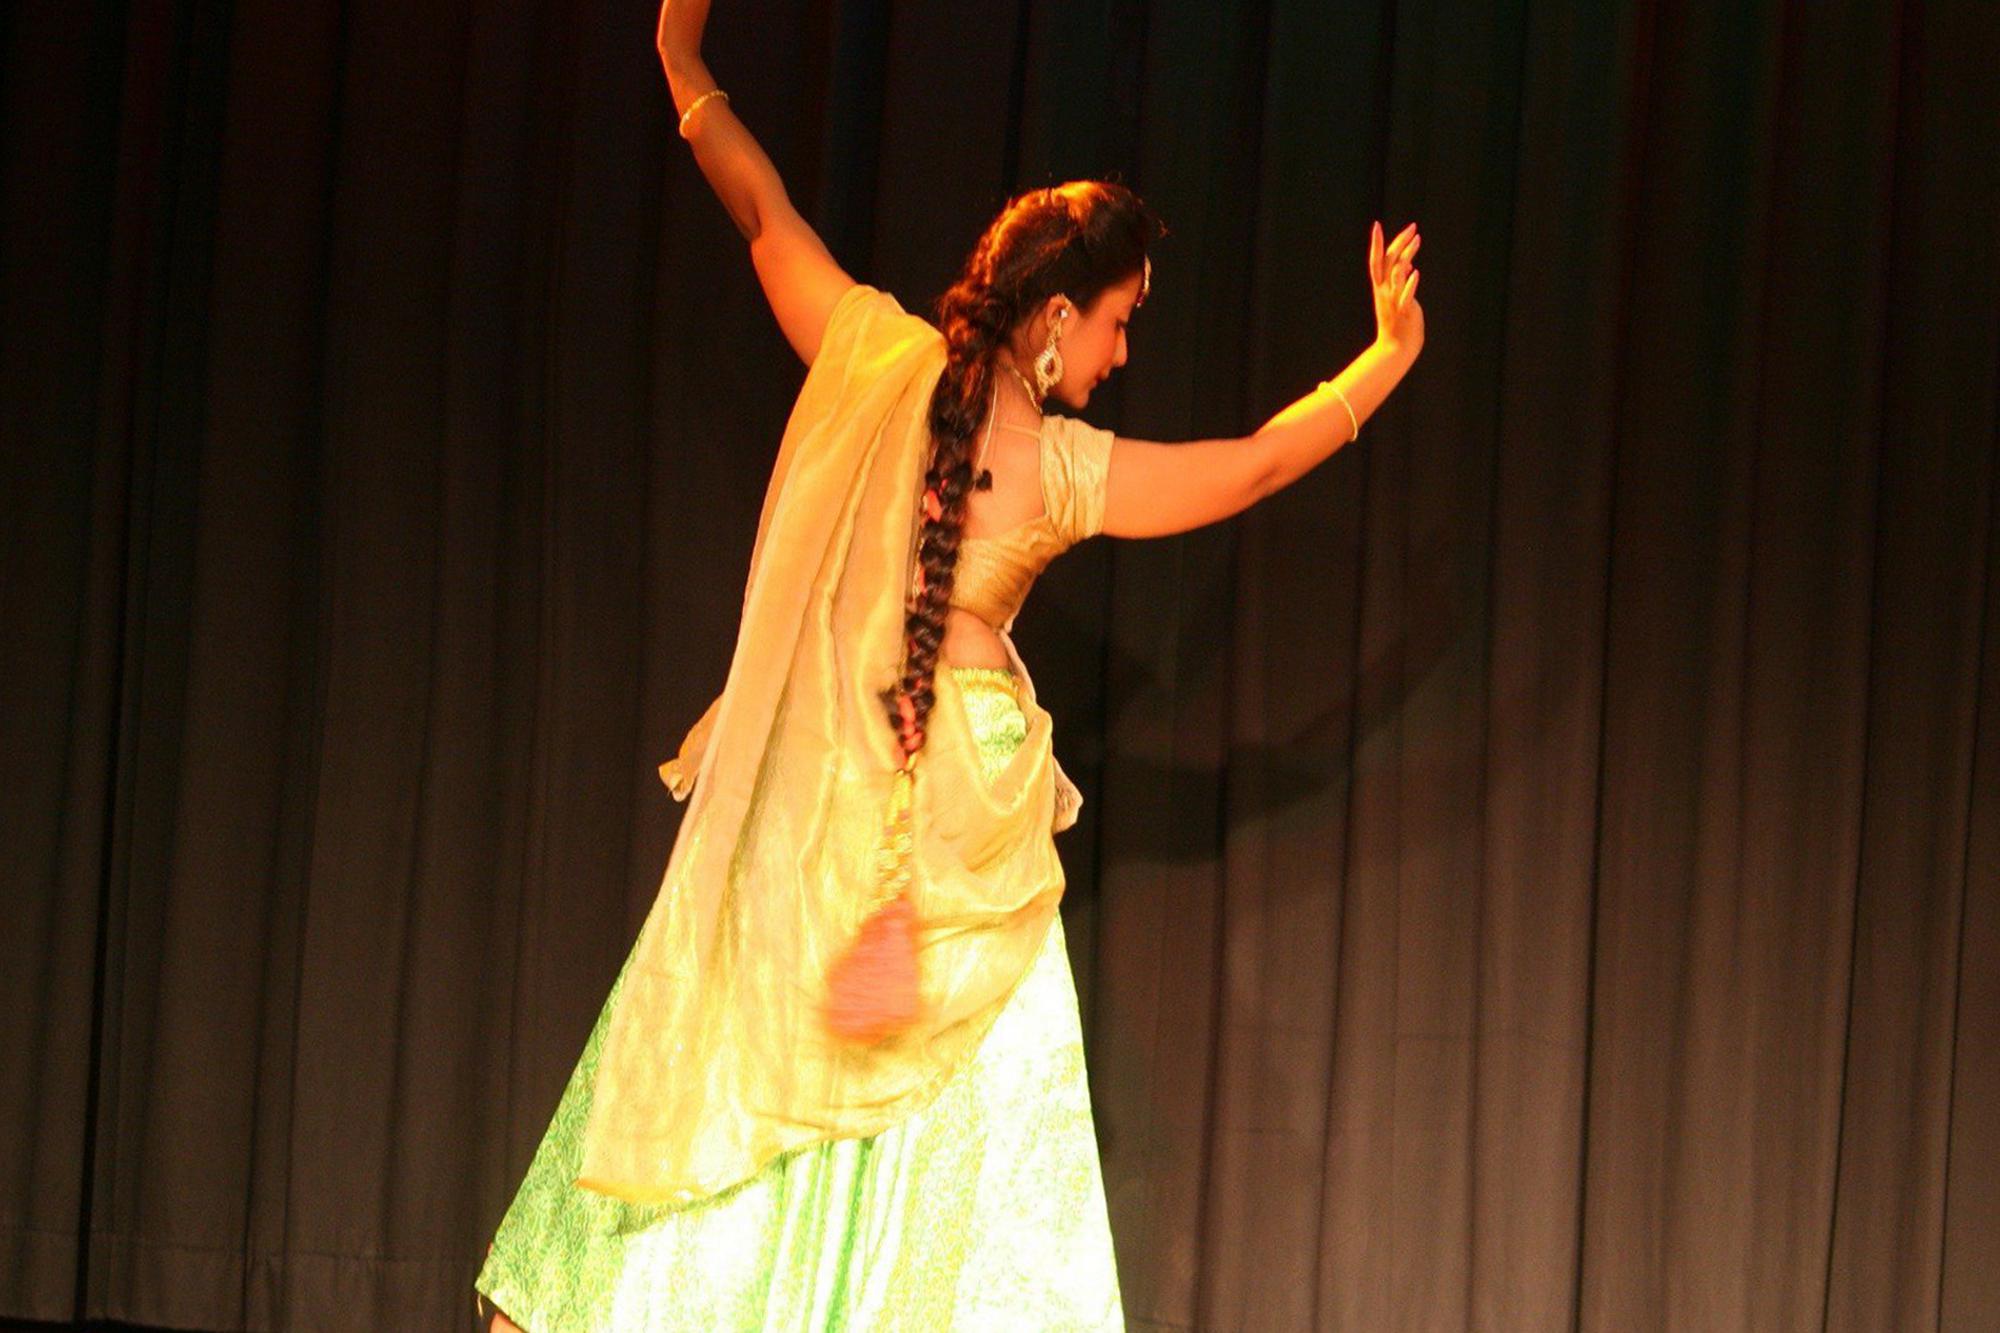
Dance form: kathak